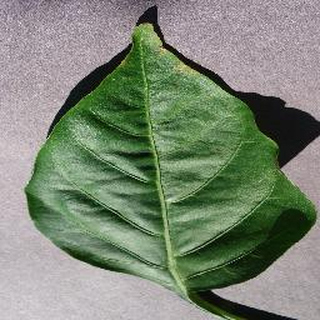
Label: healthy_bell_pepper